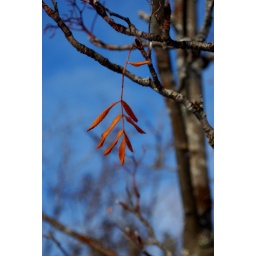
I like the blue sky in the background. And it's very nice orange leaves.